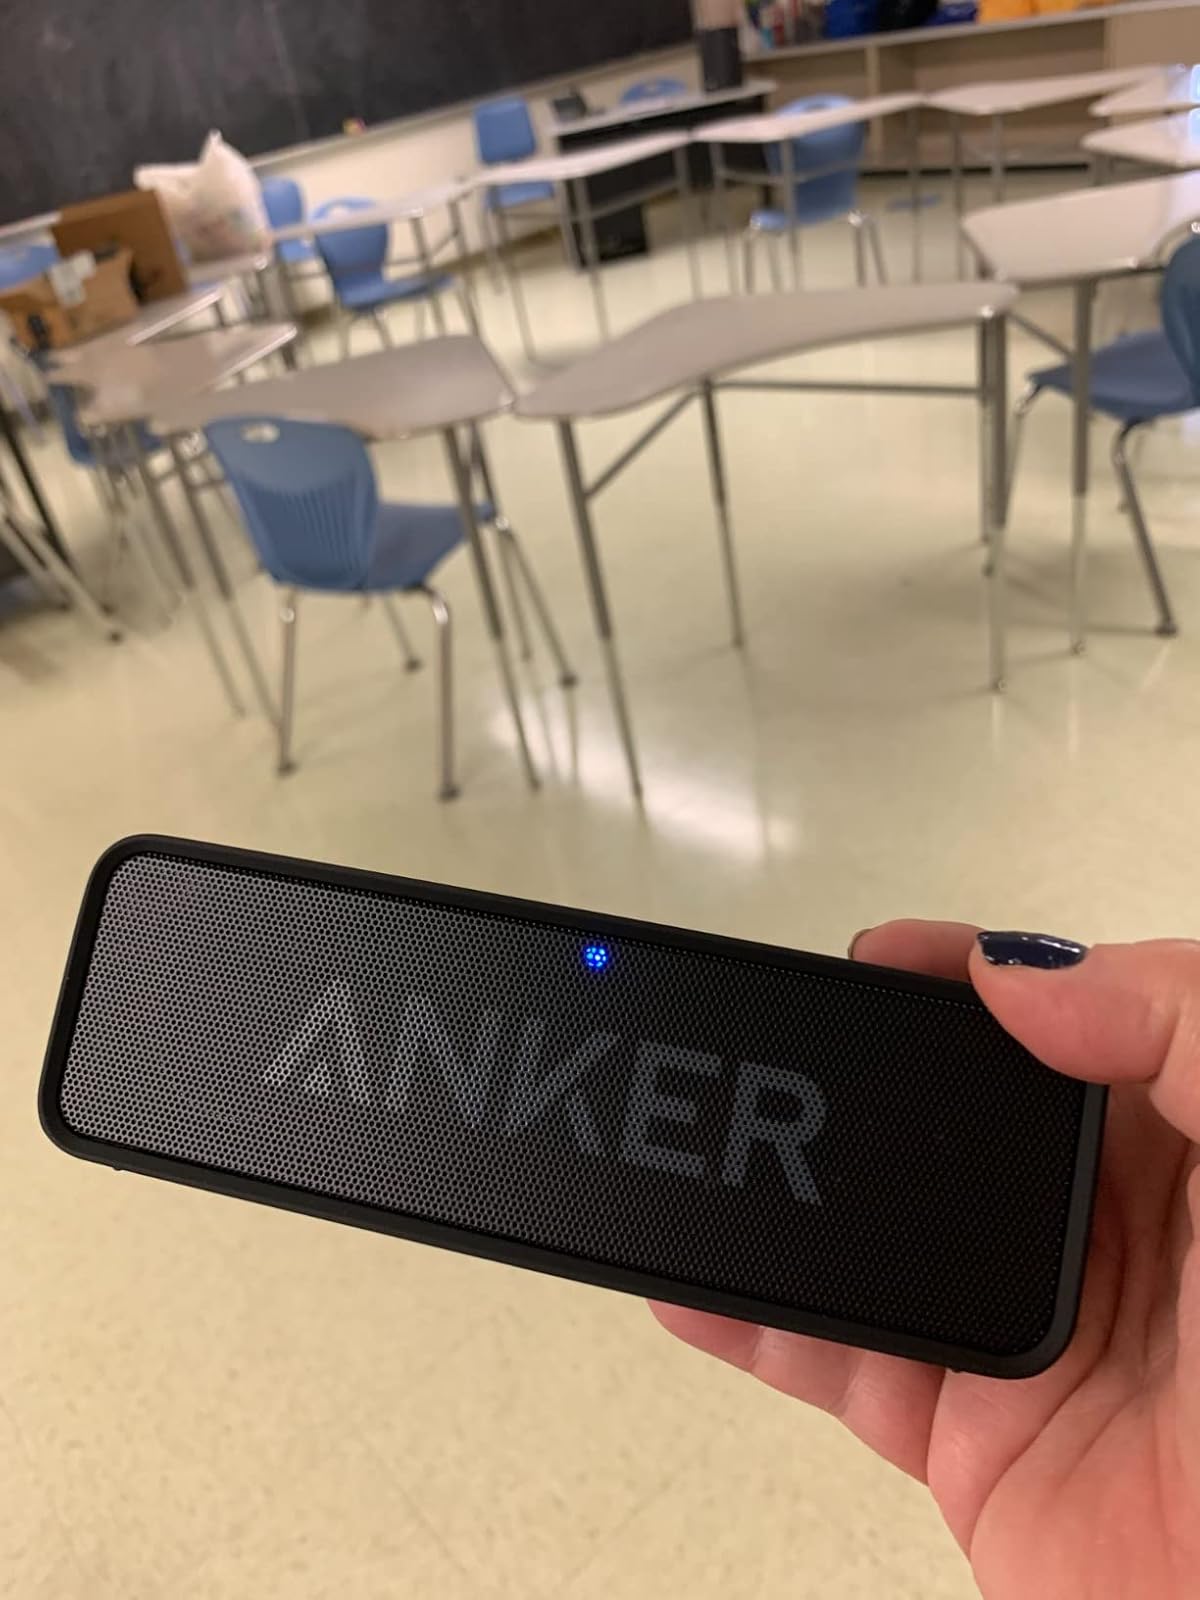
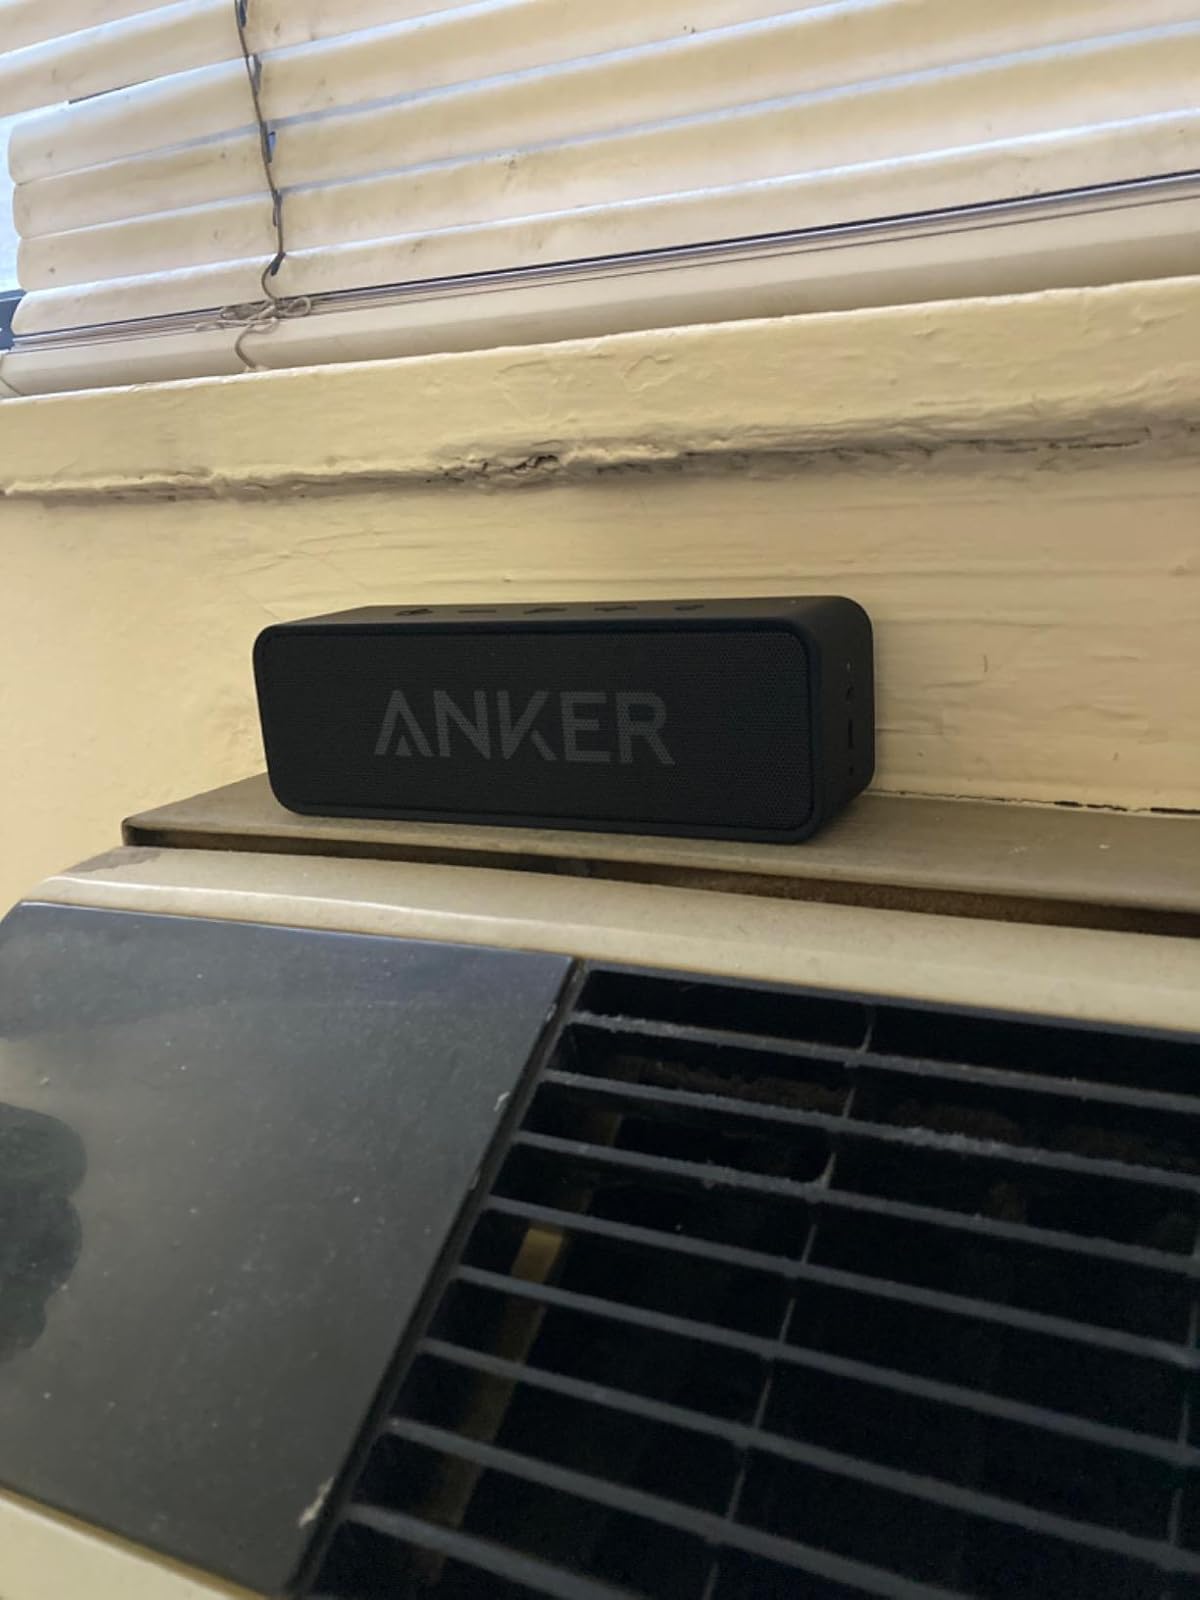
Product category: speaker
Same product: yes